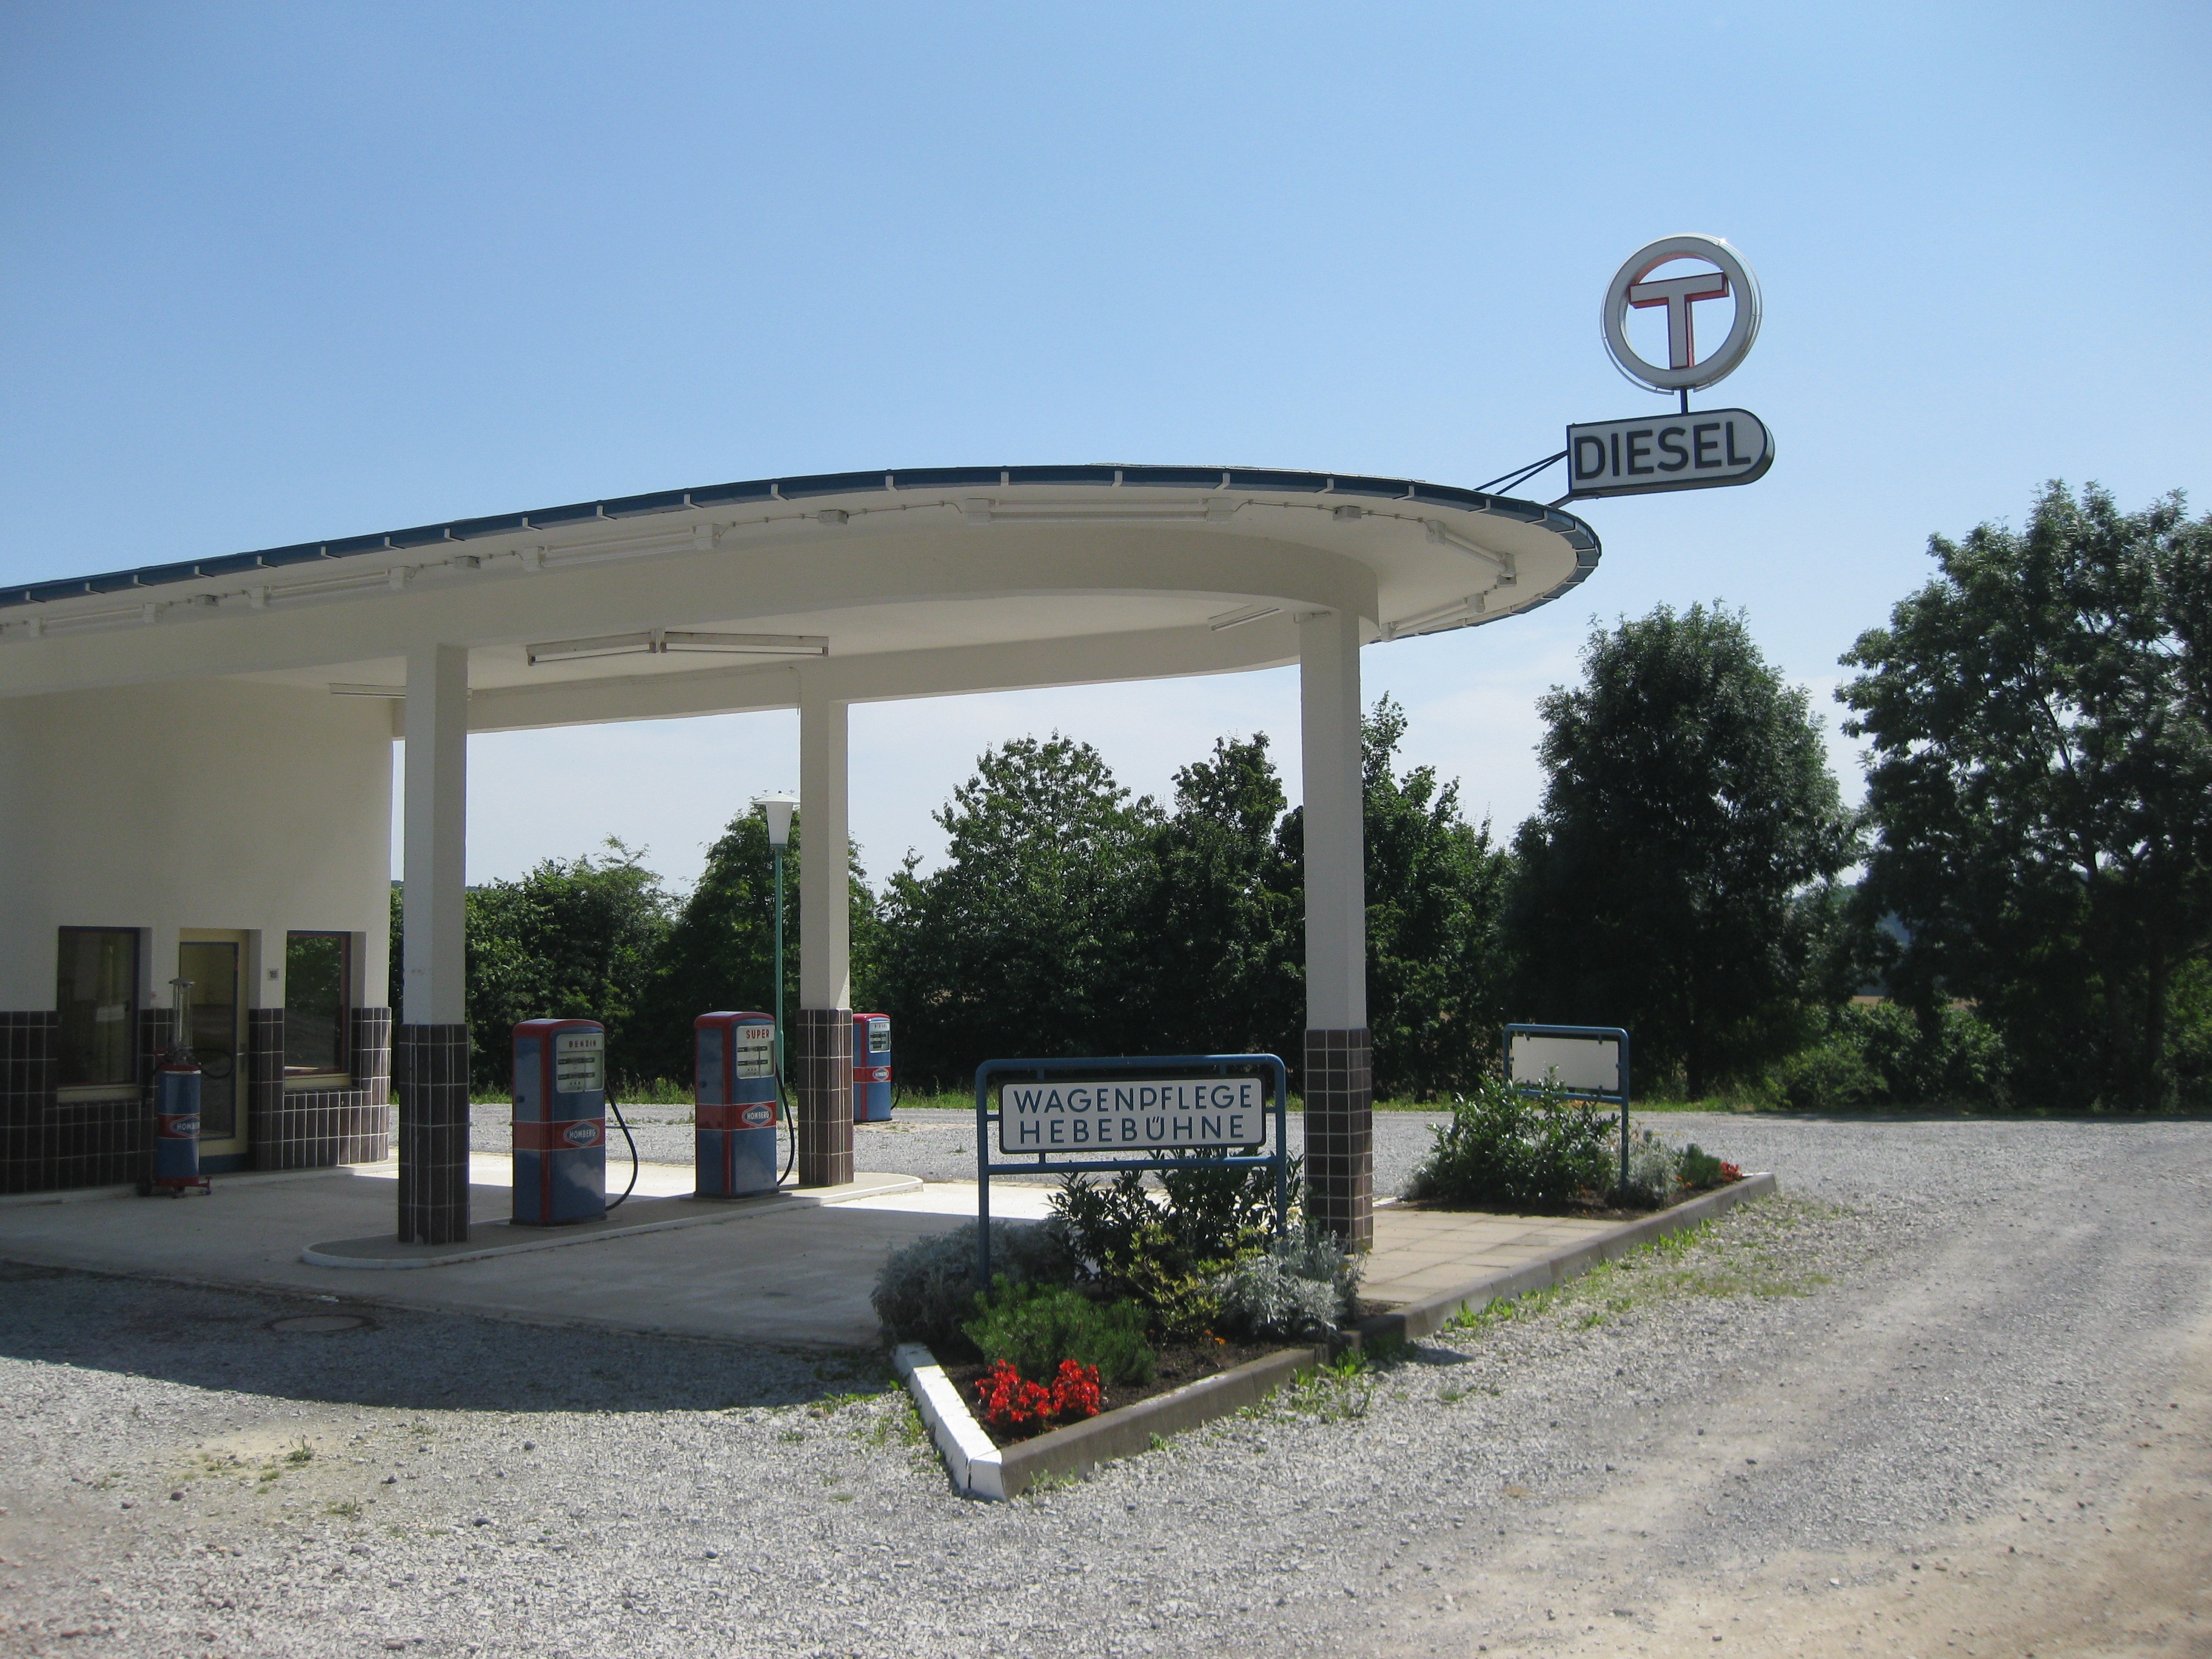
structure, traffic, canopy, plaza, gas pump, pavilion, gas, oldtimer, petrol stations, refuel, outdoor structure